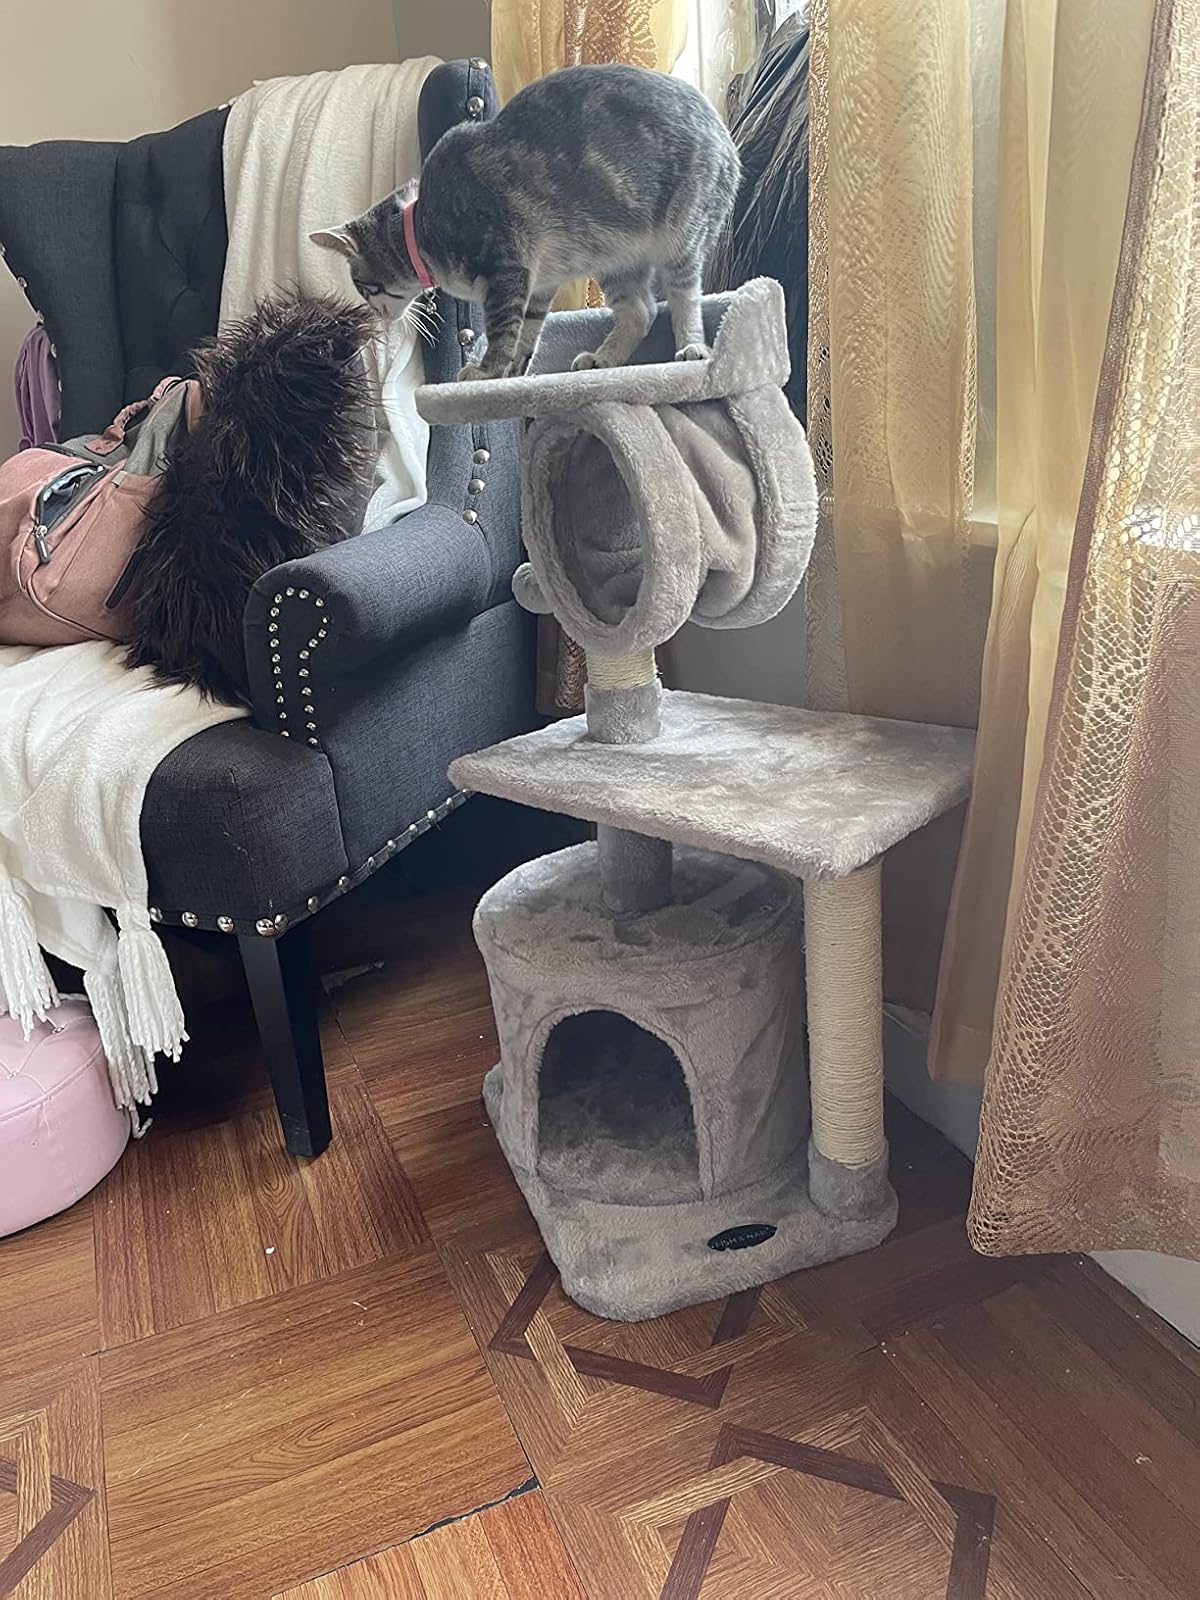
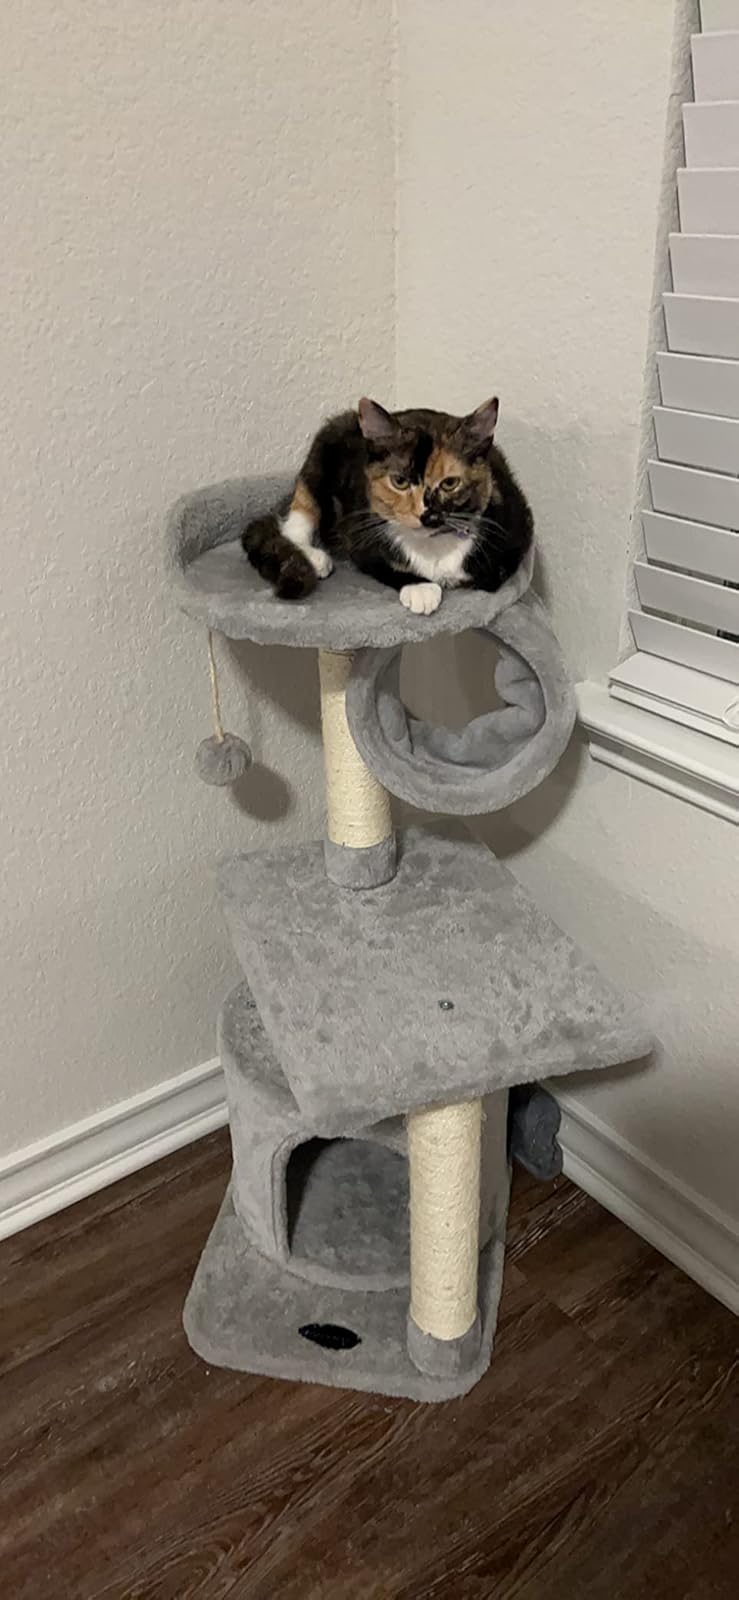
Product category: items_cat tree
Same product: yes